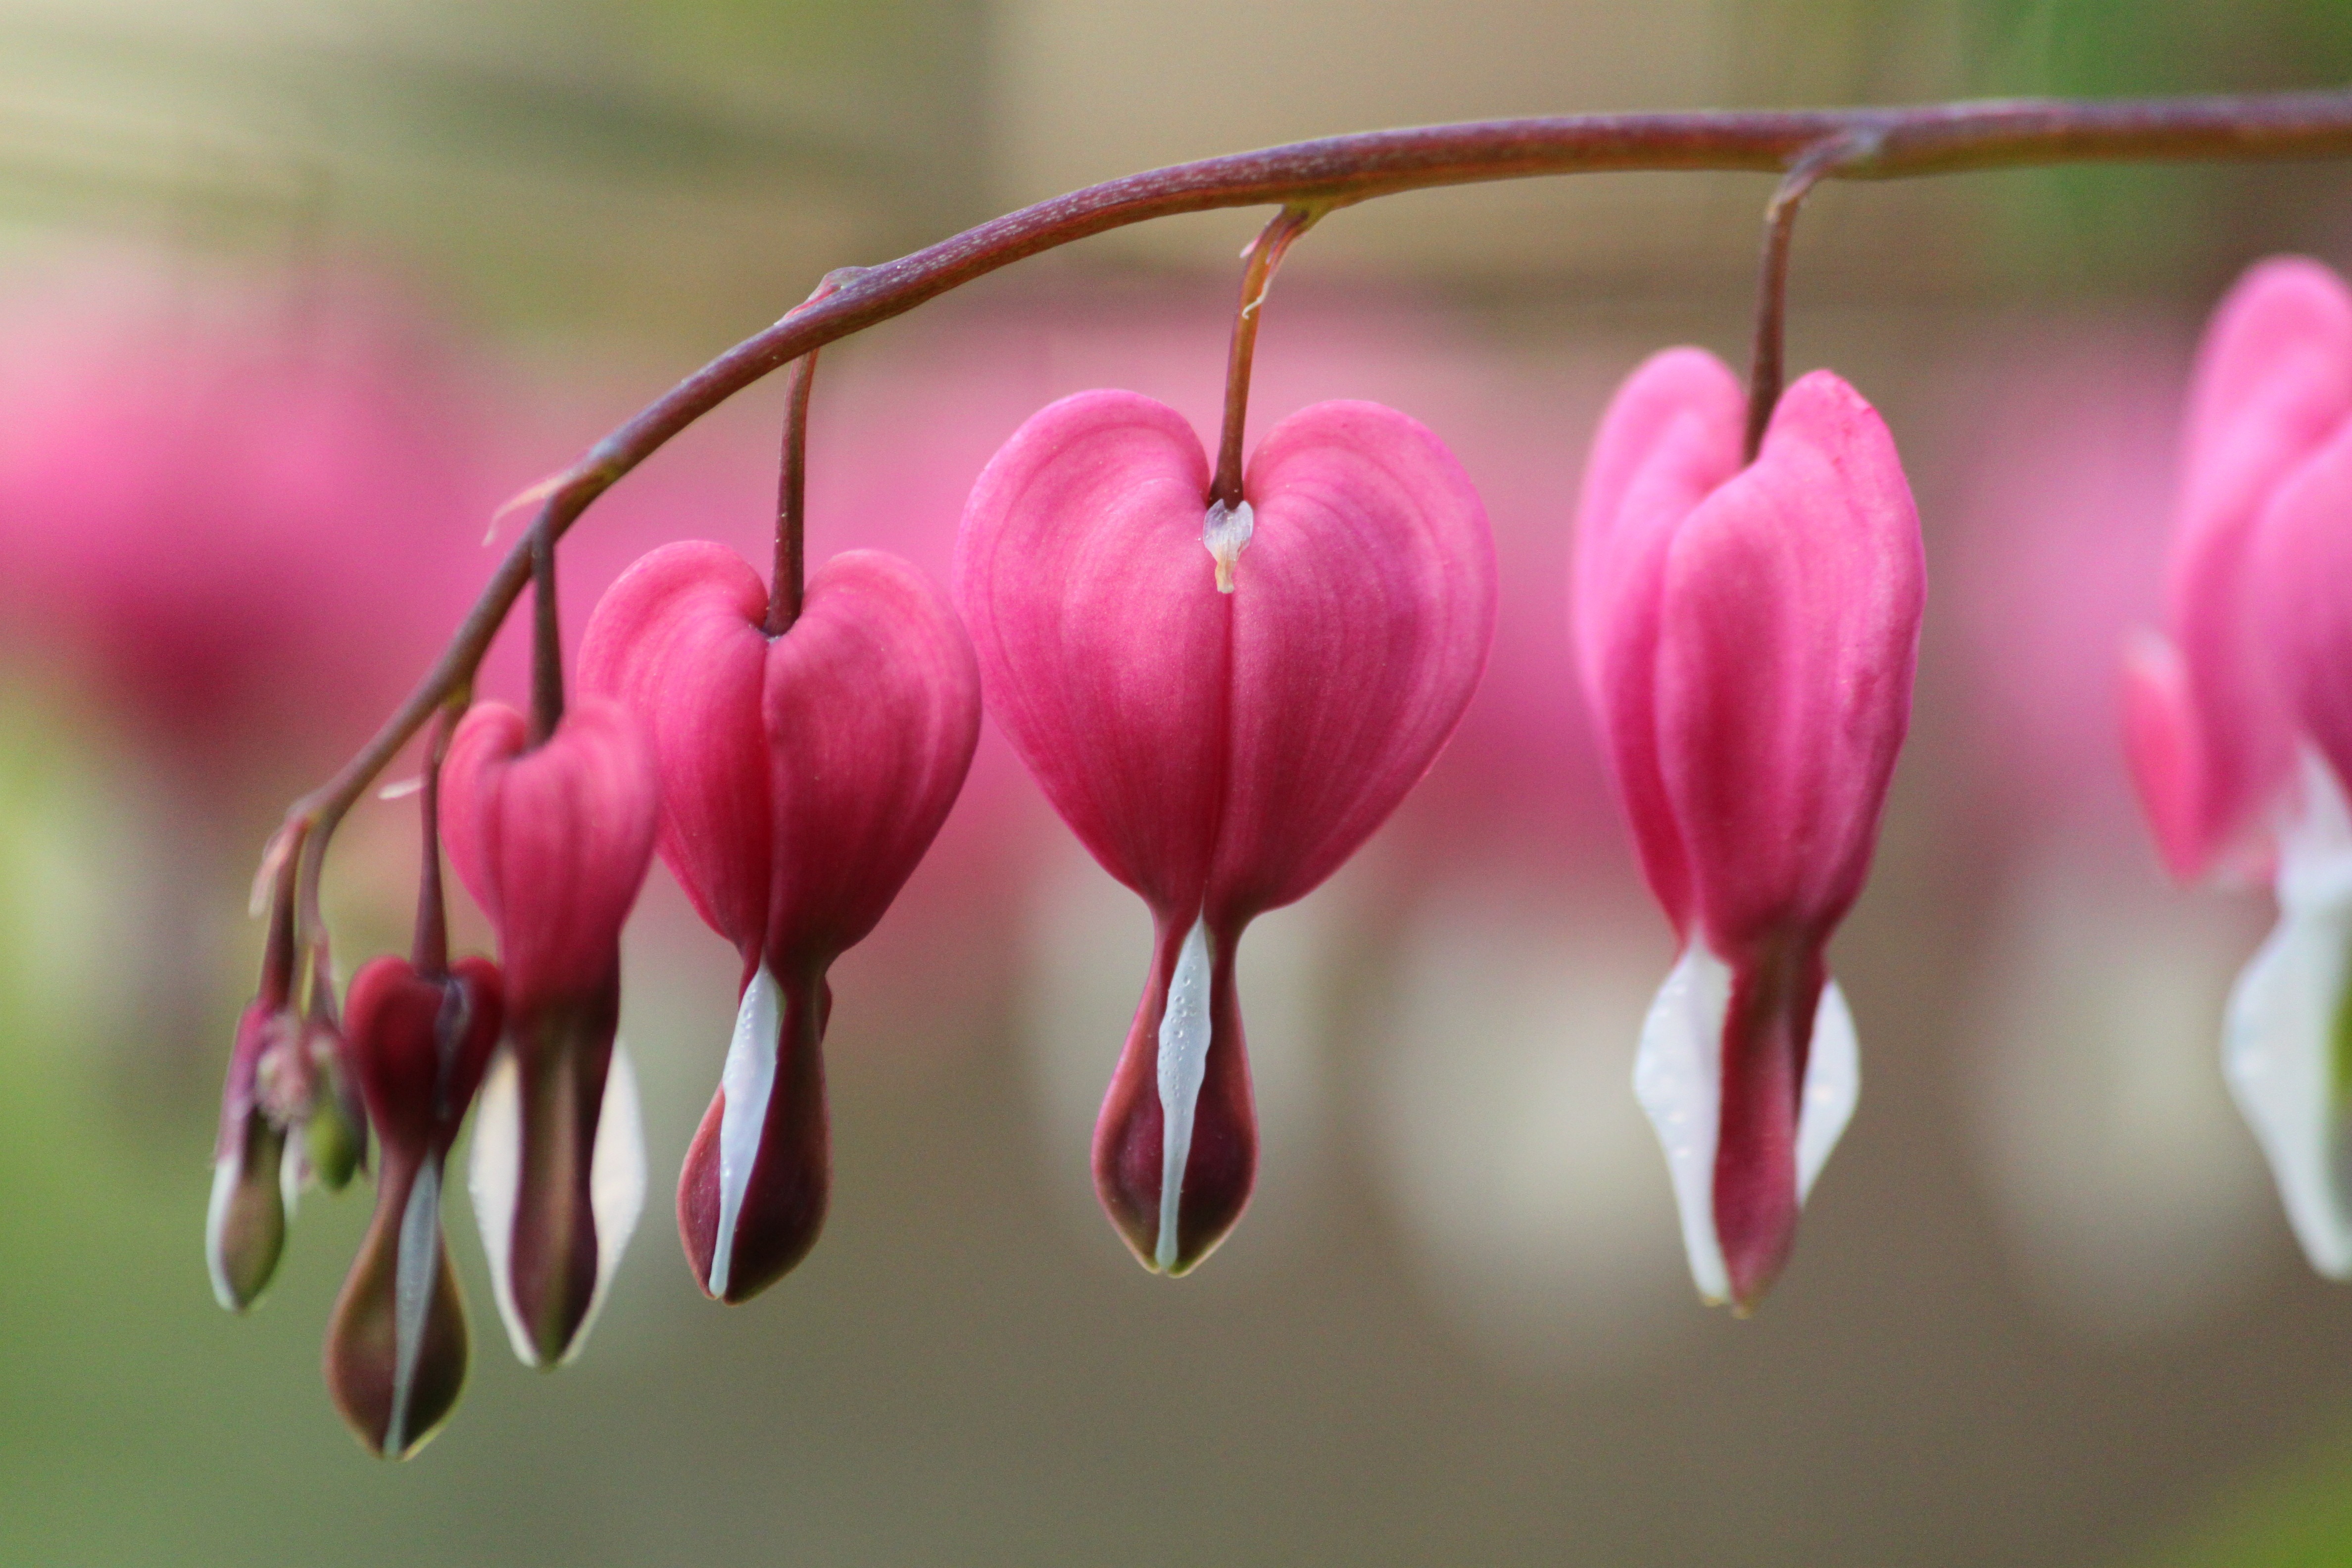
nature, blossom, plant, leaf, flower, petal, bloom, summer, green, red, macro, botany, garden, pink, close, flora, flowers, close up, violet, order, beautiful, series, bud, macro photography, ornamental plant, garden plant, flowering plant, bleeding heart, herzerlstock, plant stem, land plant, bloom close up